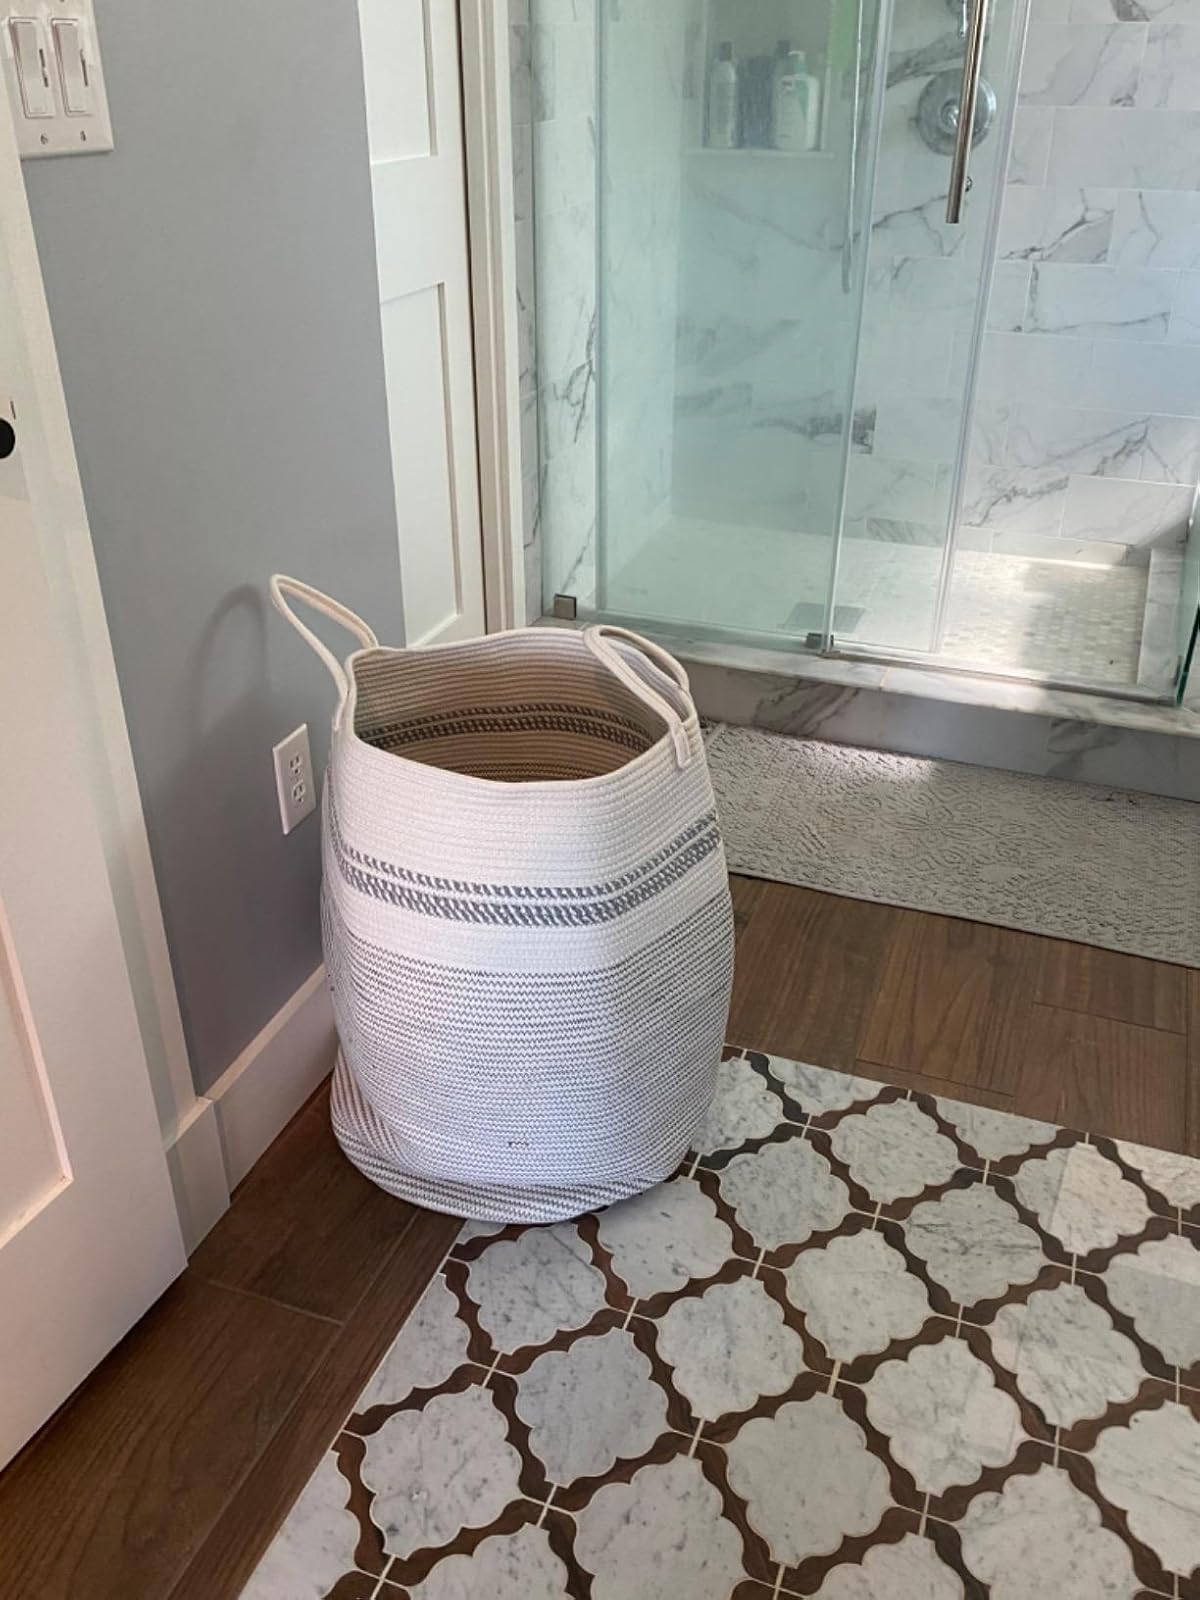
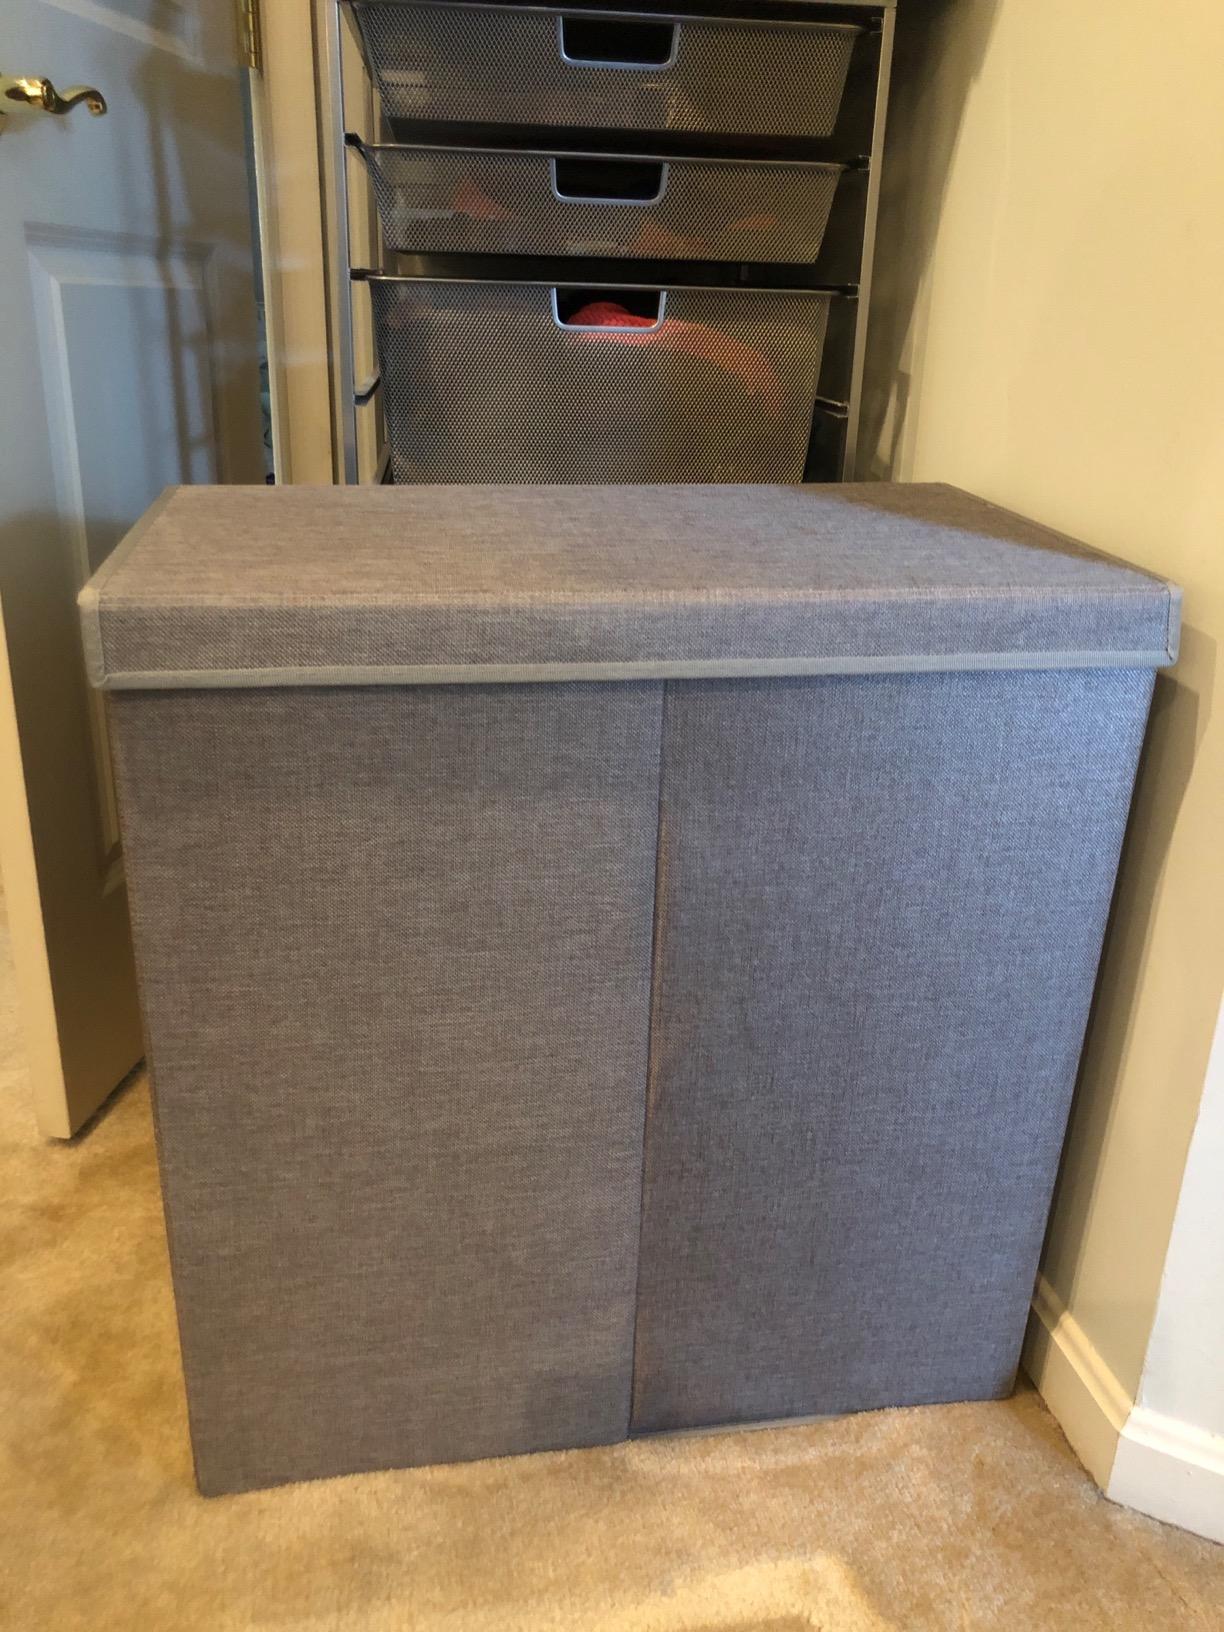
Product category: items_hamper
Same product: no